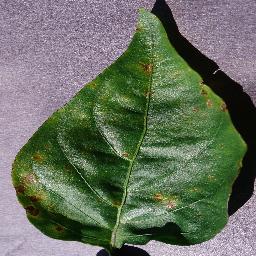
Label: Pepper,_bell___Bacterial_spot